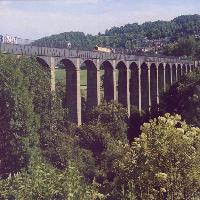
Weather: cloudy or overcast